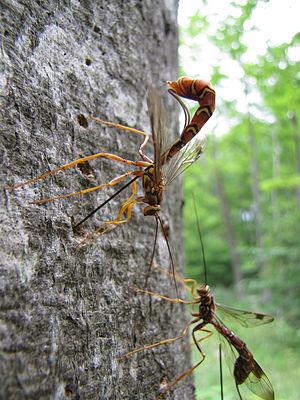
La reproduction des insectes présente de grandes variabilités. Ceux-ci ont un temps de génération relativement court et un taux de reproduction très élevé comparativement aux autres espèces animales. Chez les insectes, on retrouve la reproduction sexuée et la reproduction asexuée. Dans la première, le mâle et la femelle se rencontrent, souvent par l'intermédiaire de phéromones ou d'autres moyens de communication, pour copuler. L'issue de cette reproduction est un embryon résultant de la fusion de l'œuf et du spermatozoïde. Il s'agit d'un mode de reproduction qui est le plus commun chez les insectes. Dans la reproduction asexuée, la femelle est capable de se reproduire sans mâle par le développement des ovocytes en embryons. Ce type de reproduction a été décrit dans plusieurs ordres d'insectes.